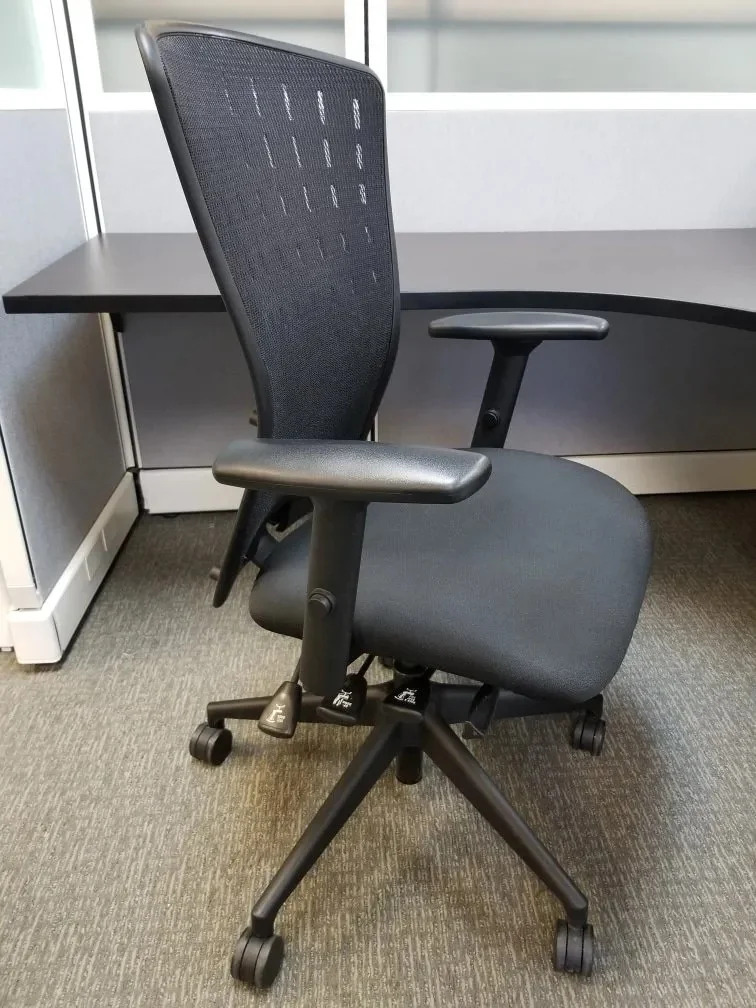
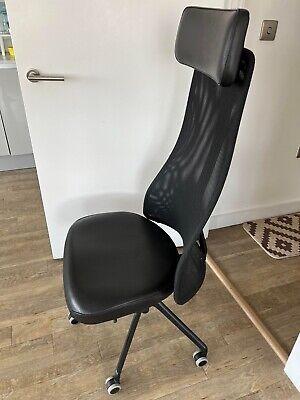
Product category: items_chair
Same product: no